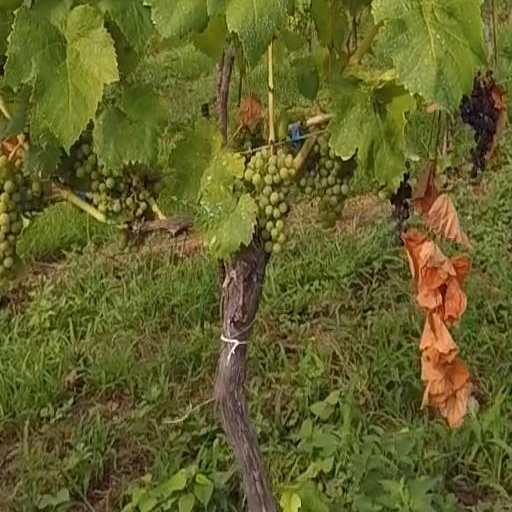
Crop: grape